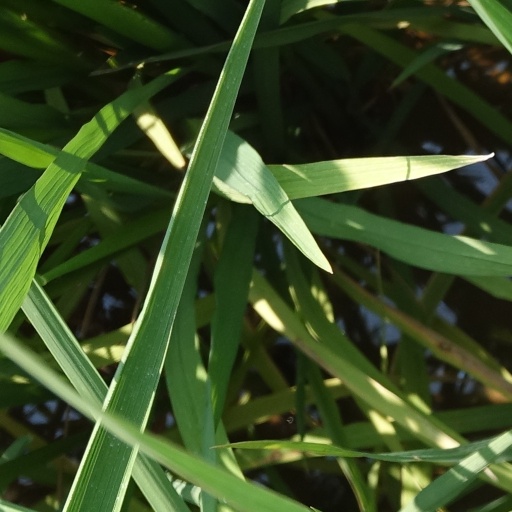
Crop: rice